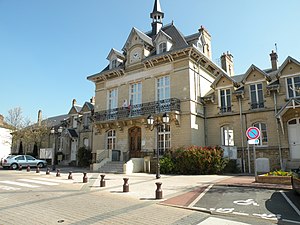
Cergy
Rådhuset i Cergy
Rådhuset i Cergy
Cergy er en mindre fransk provinsby. Den er hovedsæde i departementet Val-d'Oise.